12th Army (Russian Empire)

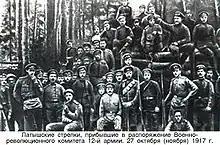

The 12th Army was a field army of the Imperial Russian Army during World War I that fought on the Eastern Front.